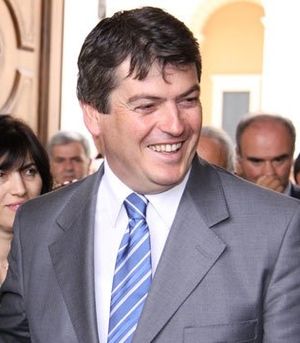
Bamir Topi
Bamir Topi i 2008
Bamir Myrteza Topi er en albansk politiker, der var Albaniens præsident fra 2007 til 2012.